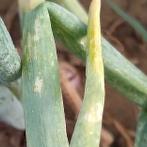
Crop: Onion
Condition: alternaria-d